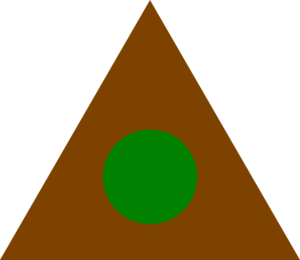
triangle équilatéral brun avec un petit cercle vert